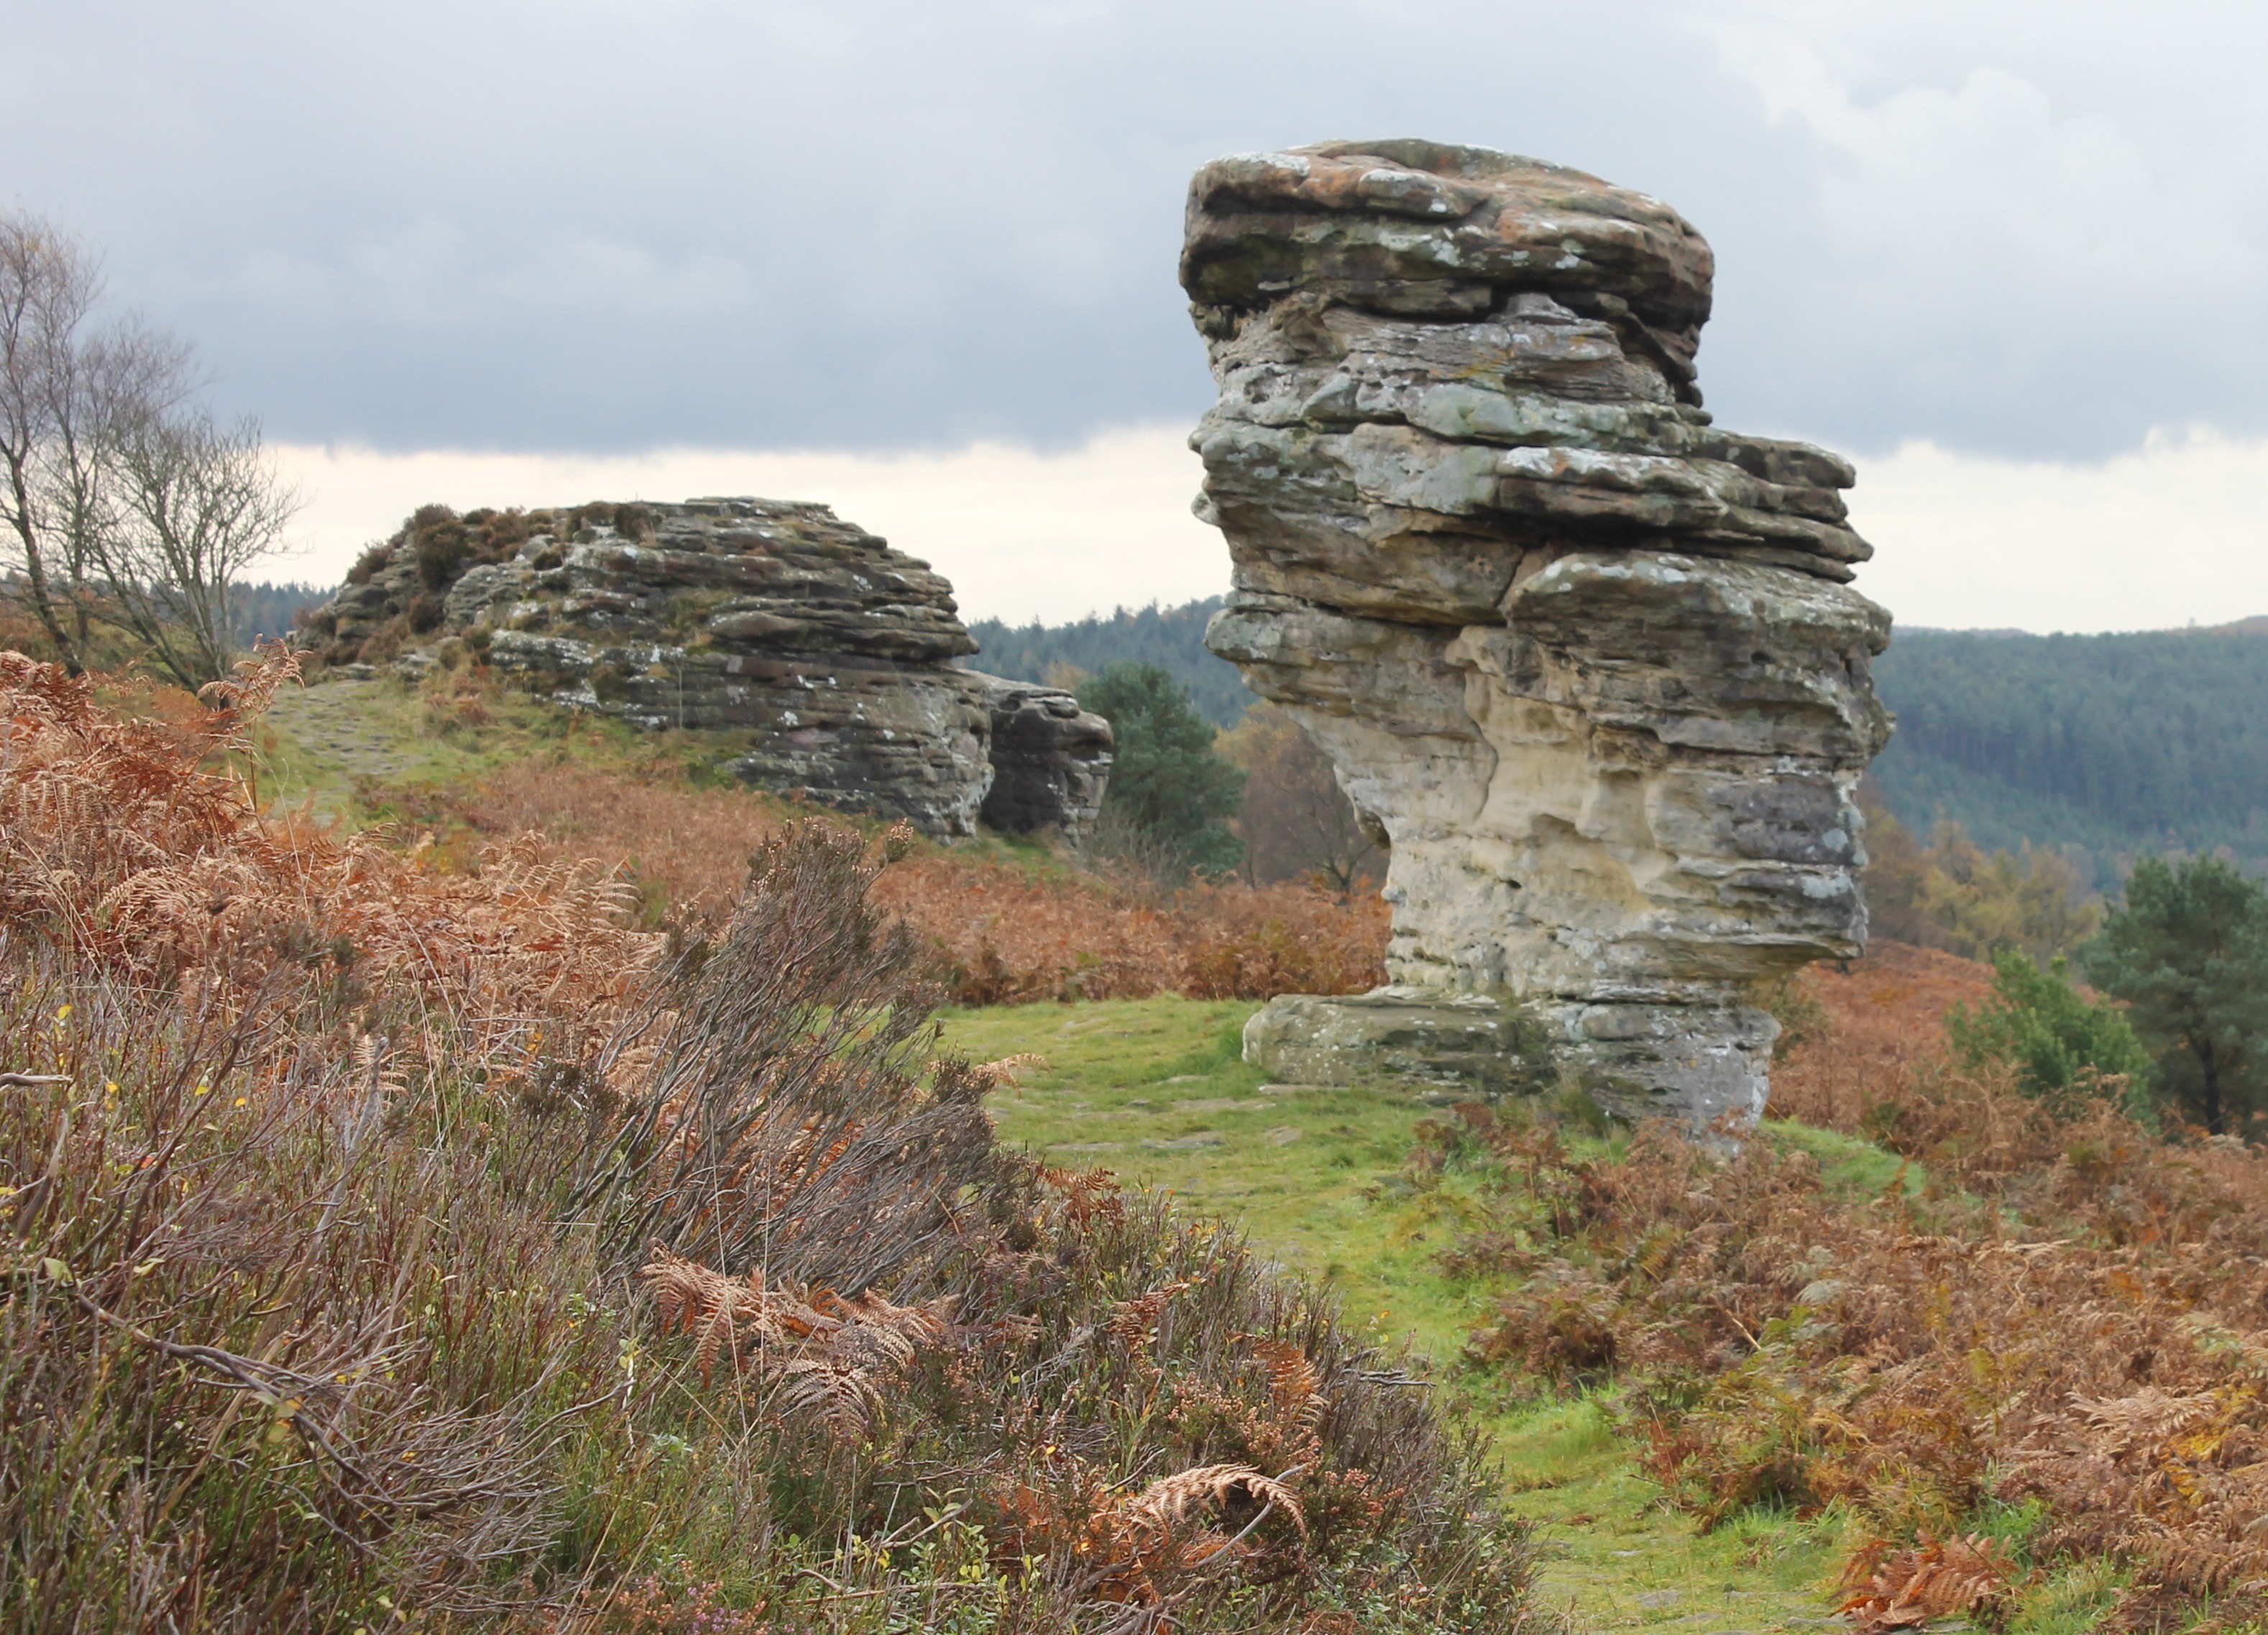
landscape, nature, outdoor, rock, wilderness, walking, mountain, trail, countryside, land, stone, formation, cliff, wild, environment, scenic, natural, scenery, rock formation, terrain, national park, ridge, rocks, stones, geology, moor, ruins, badlands, plateau, ecosystem, moorland, landform, north yorkshire, geographical feature